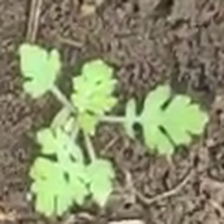
Weed species: Gajar_gavat_(Parthenium hysterophorus)